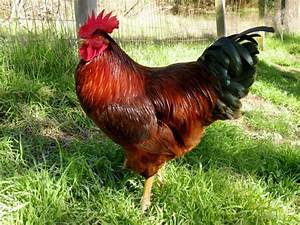
Label: gallina